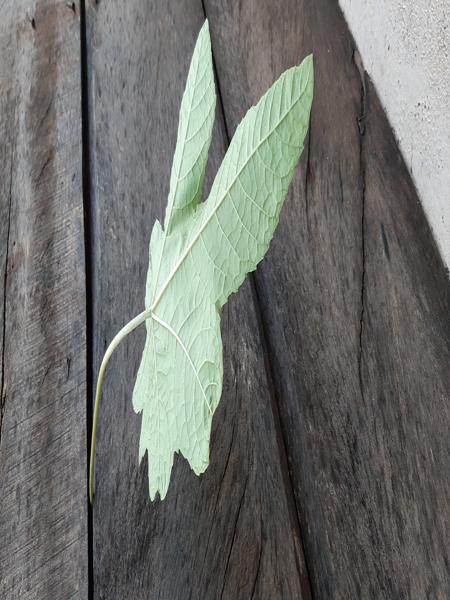
Plant: Castor